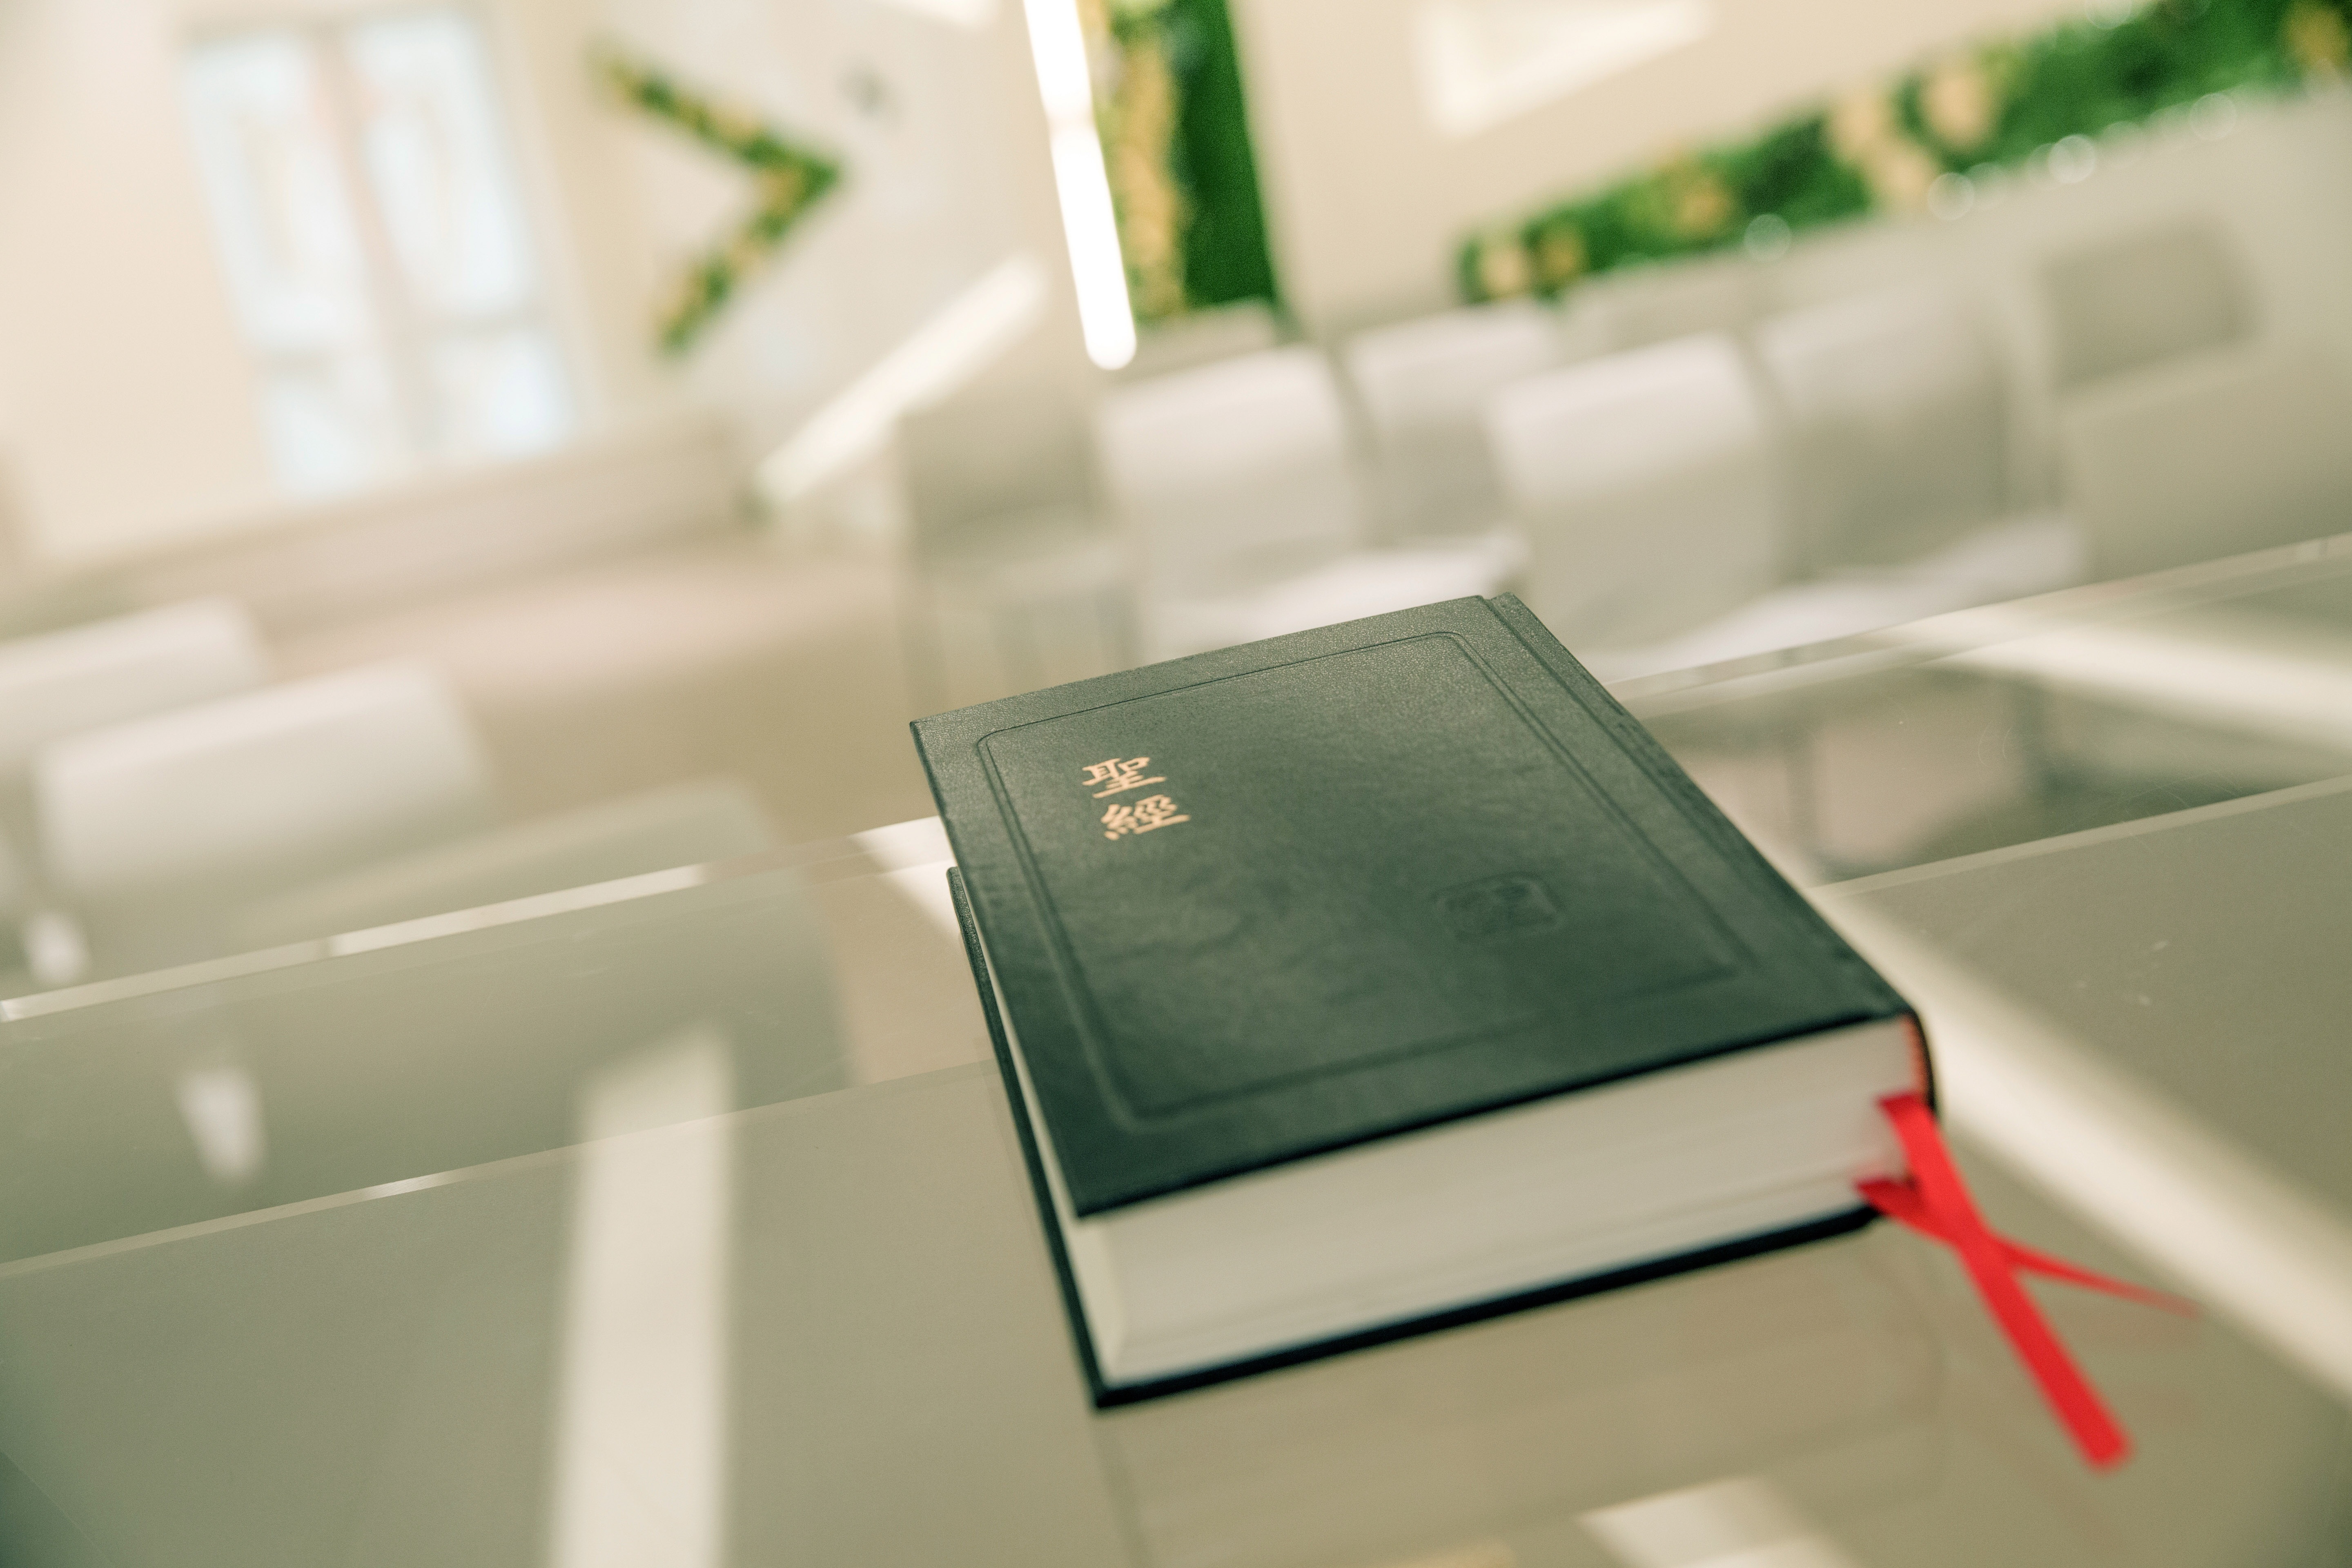
white, green, color, gadget, church, bible, life, brand, sunday, design, worship, shape, english church, window covering